The Emperors of Chocolate

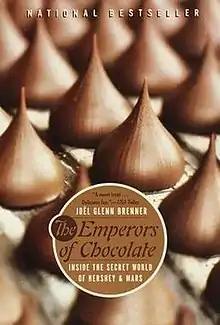
Paperback edition

The Emperors of Chocolate: Inside the Secret World of Hershey and Mars is a book by Joël Glenn Brenner published on December 22, 1998, by Random House, Inc. The book chronicles the stories of the history of Mars, Incorporated and The Hershey Company.